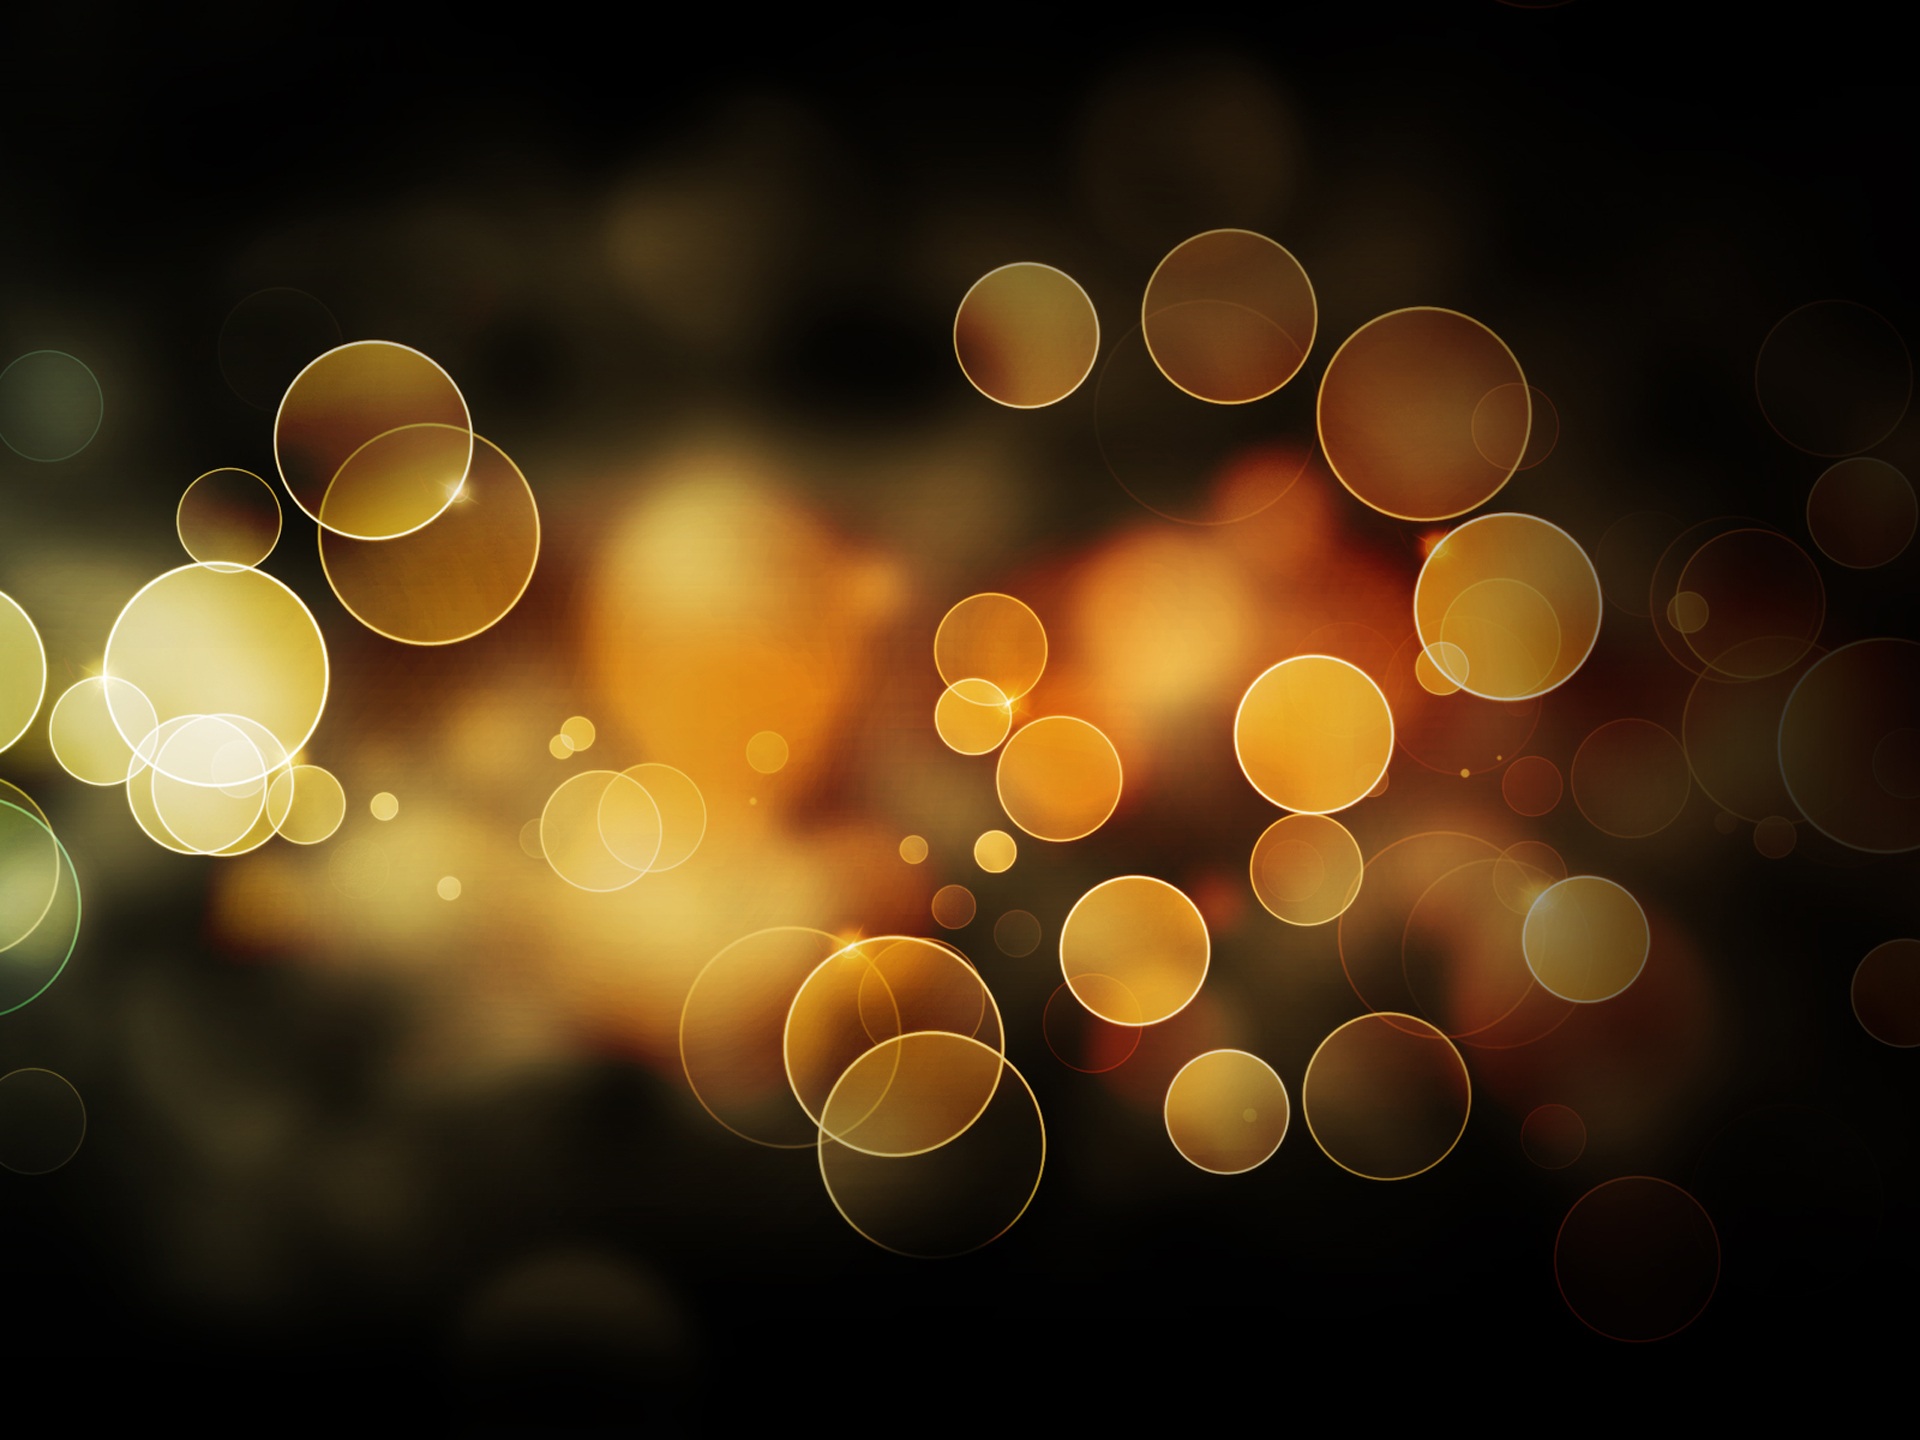
light, night, sunlight, plastic, glass, decoration, floating, lighting, circle, artwork, background image, objects, art, drawing, design, fantasy, balls, shape, glass ball, macro photography, art object, fantasy figure, computer wallpaper